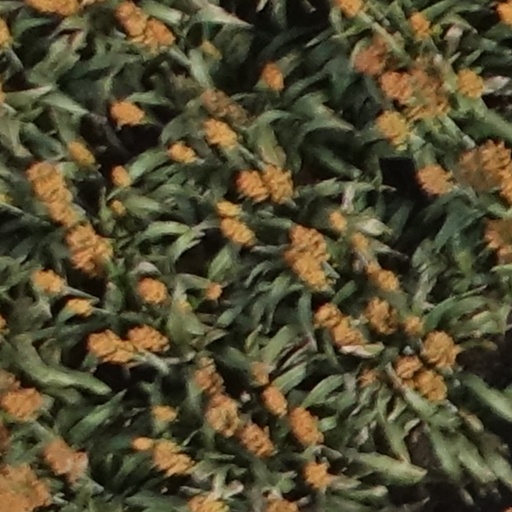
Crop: sorghum